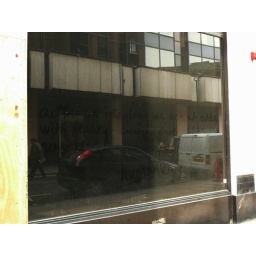
Written on a dirty window near the Army and Navy